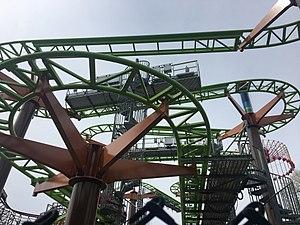
Le Kings Dominion est un parc d'attractions de 160 hectares situé à Doswell, situé à 37 km au nord de Richmond en Virginie, aux États-Unis, et à 134 km au sud de Washington DC, sur la route inter-états 95. Le parc est actuellement la propriété de Cedar Fair Entertainment, et faisait partie de l'ancienne chaîne Paramount Parks que Cedar Fair racheta à CBS Corporation le 30 juin 2006.